Los Tuxtlas

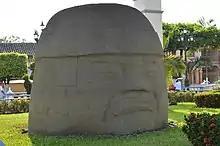
La Corbata colossal head in Santiago Tuxtla

Human settlement of the region most likely began around 8000 BCE, with forest clearing and agriculture by 2250BCE. The lack of archeological sites from this time indicates nomadic populations.